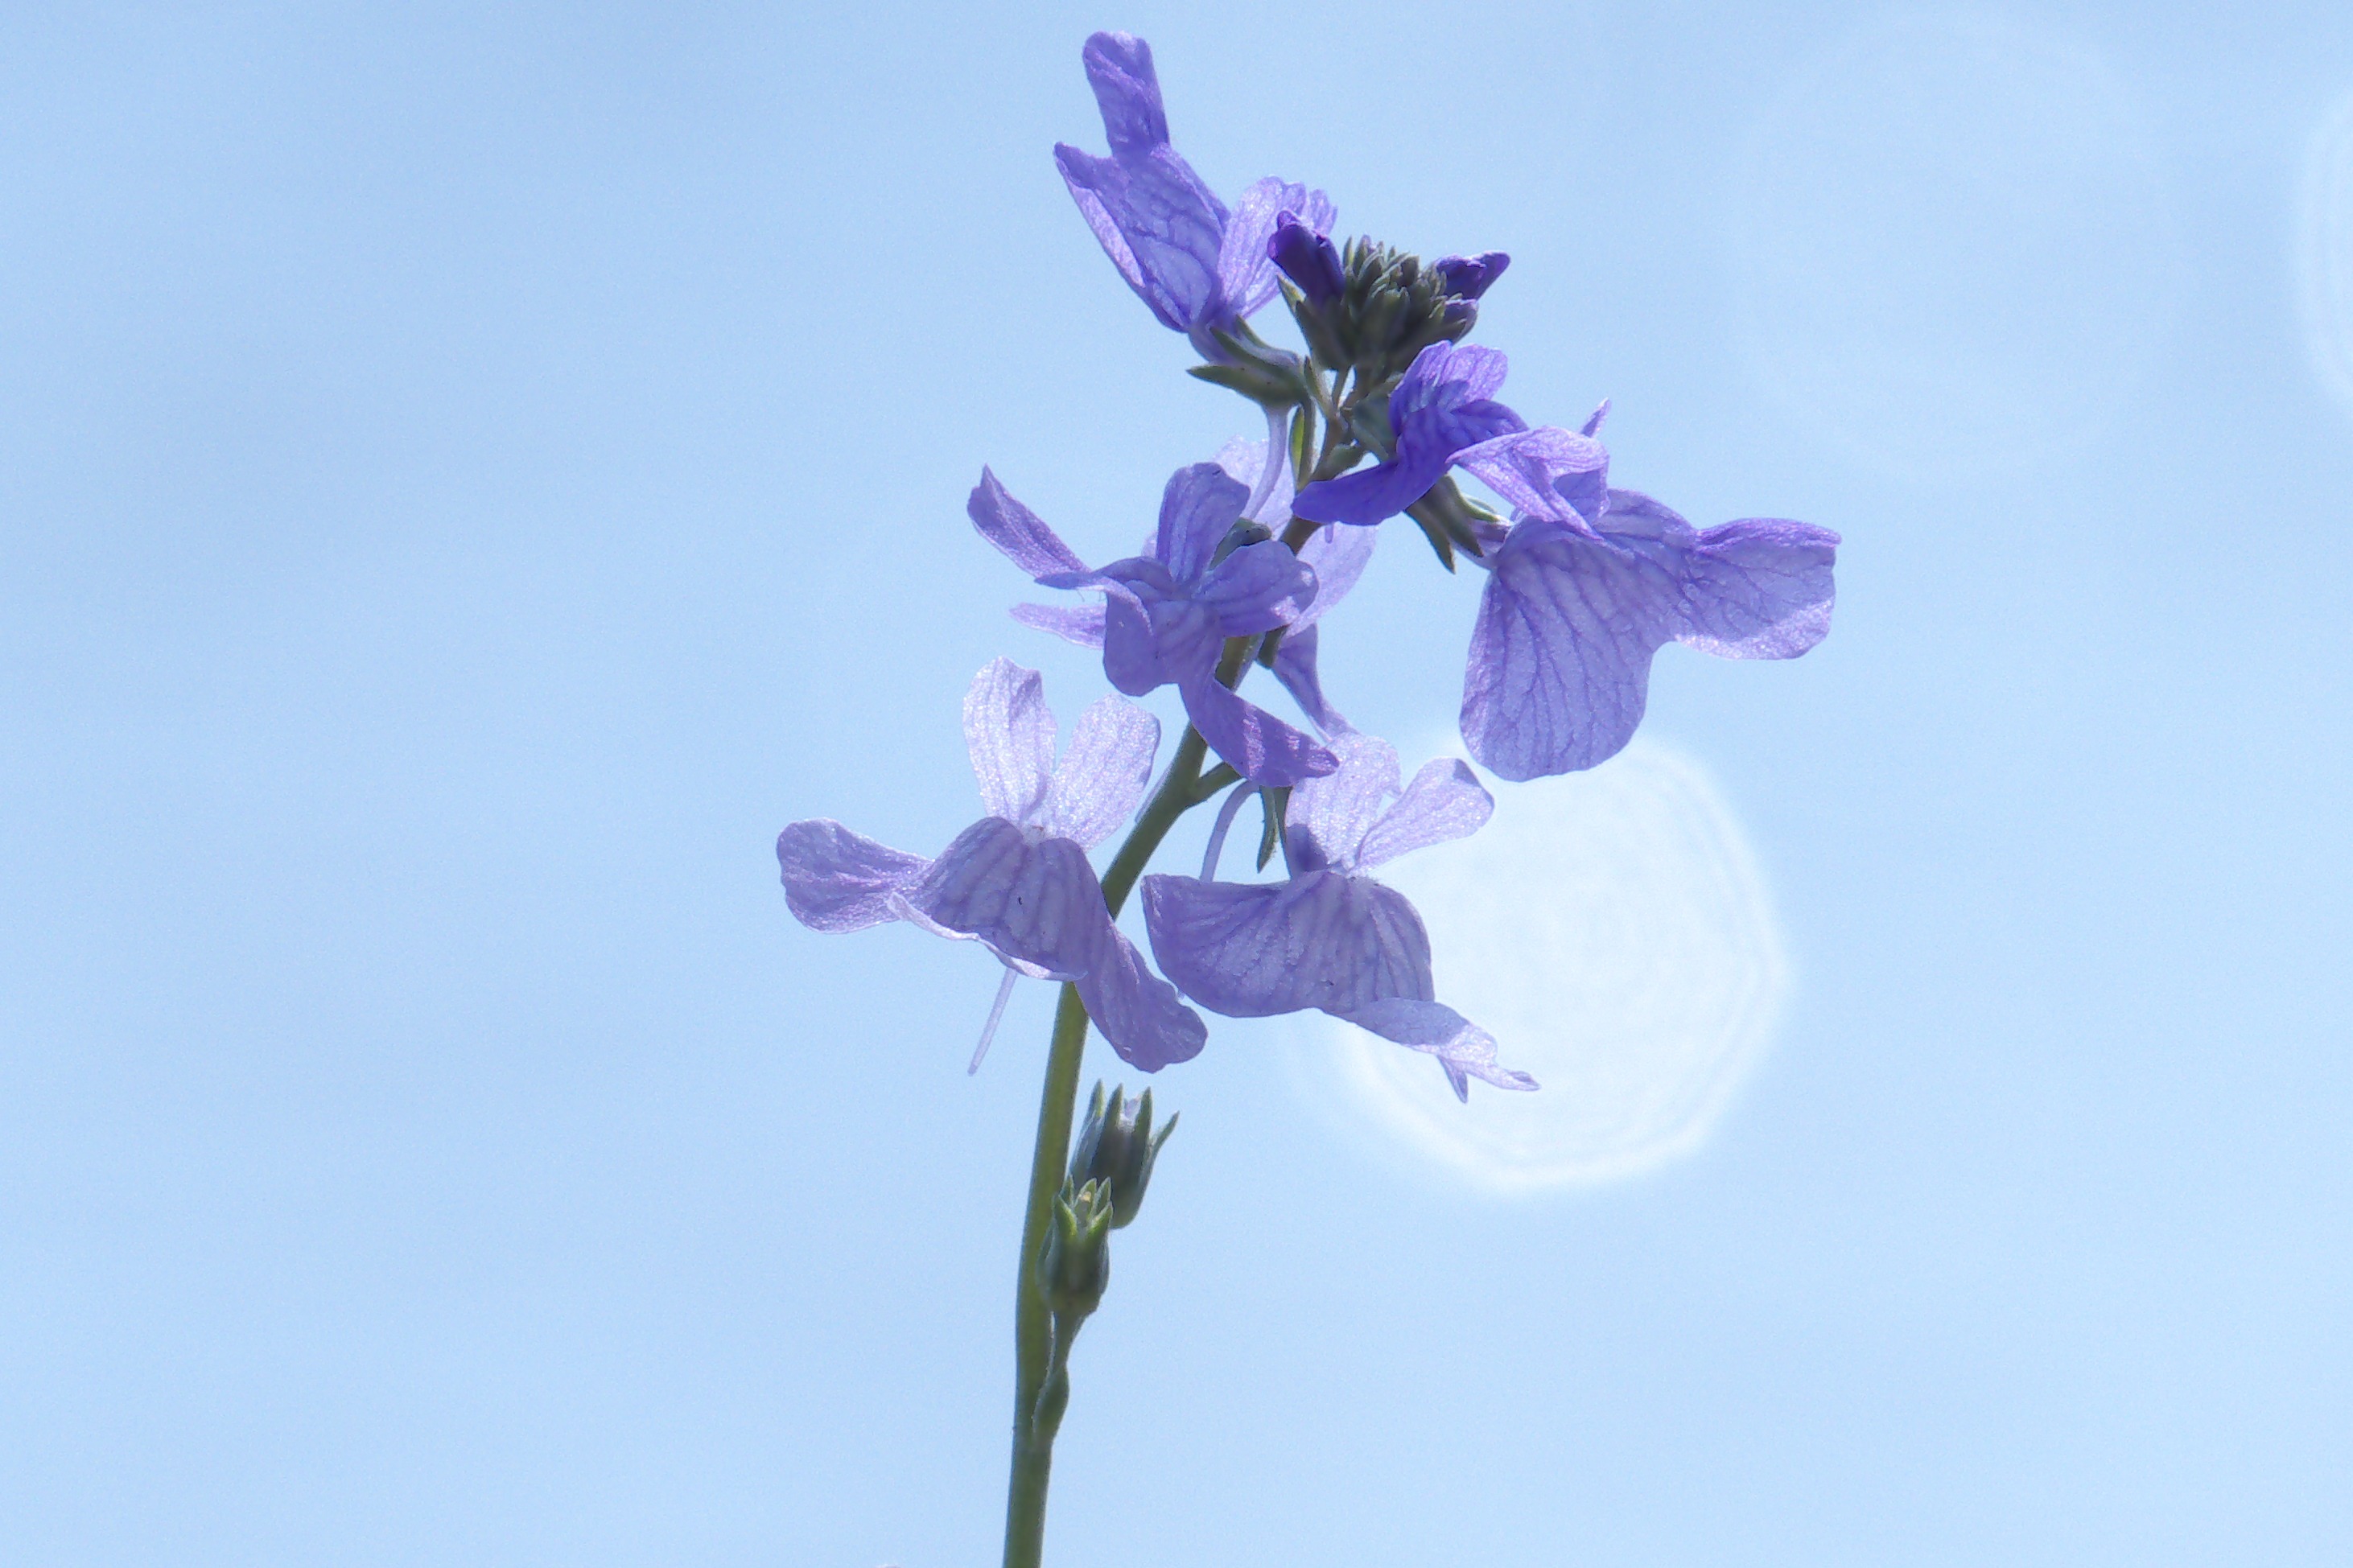
branch, blossom, plant, flower, petal, spring, blue, flora, wildflower, flowers, macro photography, flowering plant, land plant, nuttallanthus canadensis